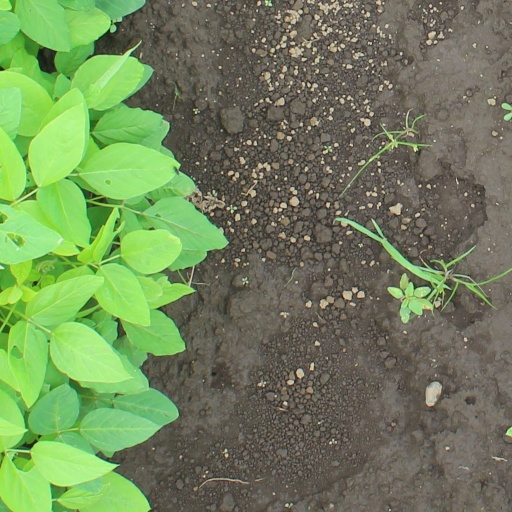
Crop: soybean